Climate change and civilizational collapse

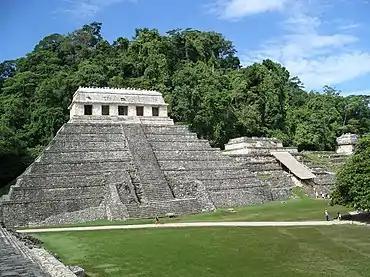
The Mayan ruins of Palenque. Drought might have been a contributing factor to the Classic Maya collapse between the 7th and 9th centuries.

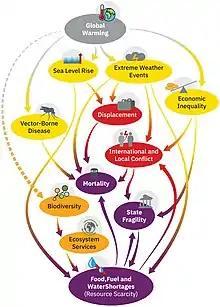
Conceptual causal loop diagram of cascading global climate failure used in the "Climate endgame" paper.

As early as in 2004, a book titled "Ecocriticism" explored the connection between apocalypticism as expressed in religious contexts, and the secular apocalyptic interpretations of climate and environmental issues. It argued that the tragic (preordained, with clearly delineated morality) or comic (focused on human flaws as opposed to inherent inevitability) apocalyptic framing was seen in the past works on environment, such as Rachel Carson's "Silent Spring" (1962), Paul and Anne Ehrlich's "The Population Bomb" (1972), and Al Gore's "Earth in the Balance" (1992).